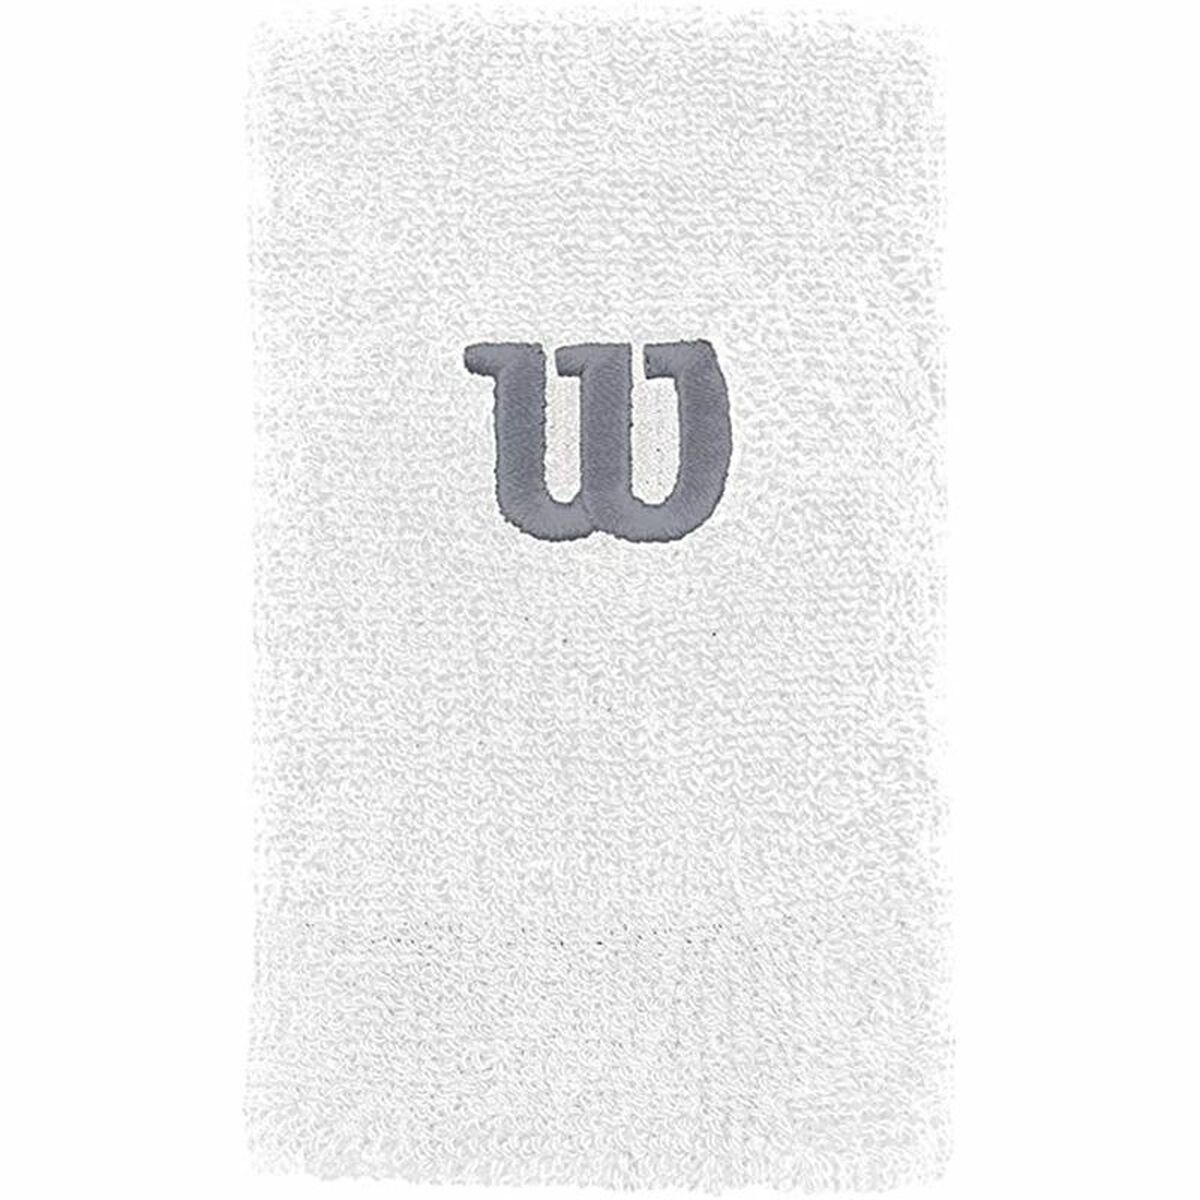
Brățară Wilson  Extra Wide Alb
Mențineți-vă în formă și descoperiți ultimele noutăți din domeniu pentru a face sport cu cele mai bune garanții! Cumpărați Brățară Wilson Extra Wide Alb la cel mai avantajos preț și bucurați-vă de o viață sănătoasă! Culoare: Alb Gen: Unisex Vârstă recomandată: Adulți Mărime: Mărime unică Compoziție: Nailon
Brand: Wilson
Category: Sporting Goods > Athletics > Tennis > Tennis Racket Accessories > Tennis Racket Grips & Tape > Tennis Racket Tape